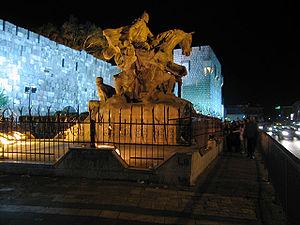
La Syrie, en forme longue la République arabe syrienne, est un pays d'Asie de l'Ouest situé sur la côte orientale de la mer Méditerranée. Elle possède des frontières terrestres avec la Turquie, l'Irak, la Jordanie, Israël, le Liban et une frontière maritime avec Chypre. Sa capitale est Damas.